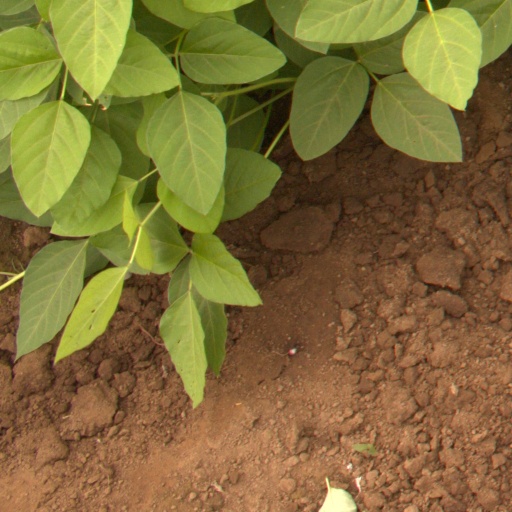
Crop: soybean